Geography of Tanzania

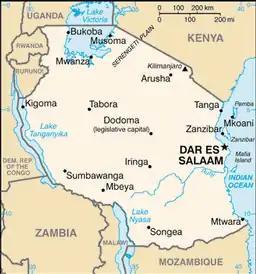
Map of Tanzania

Tanzania comprises many lakes, national parks, and Africa's highest point, Mount Kilimanjaro. Northeast Tanzania is mountainous, while the central area is part of a large plateau covered in grasslands. The country also contains the southern portion of Lake Victoria on its northern border with Uganda and Kenya.